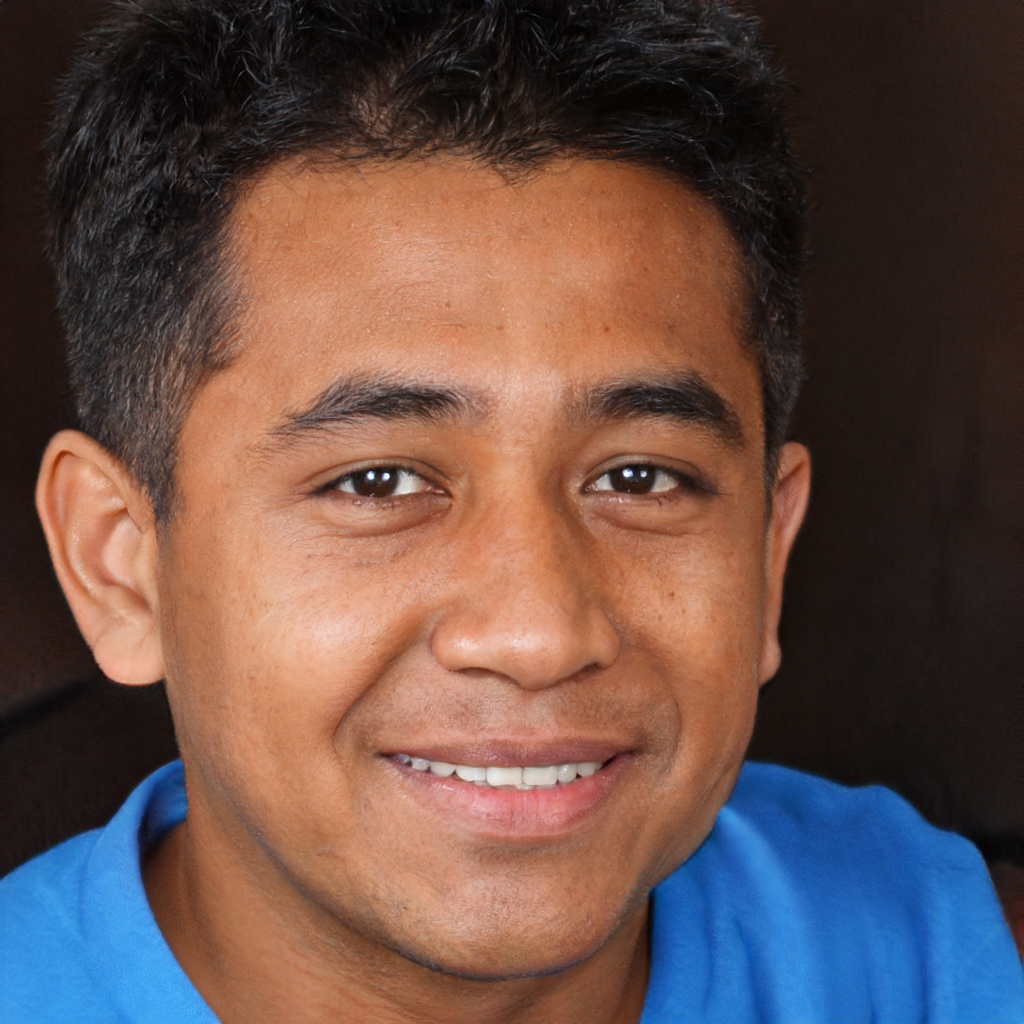
Label: No Watermark